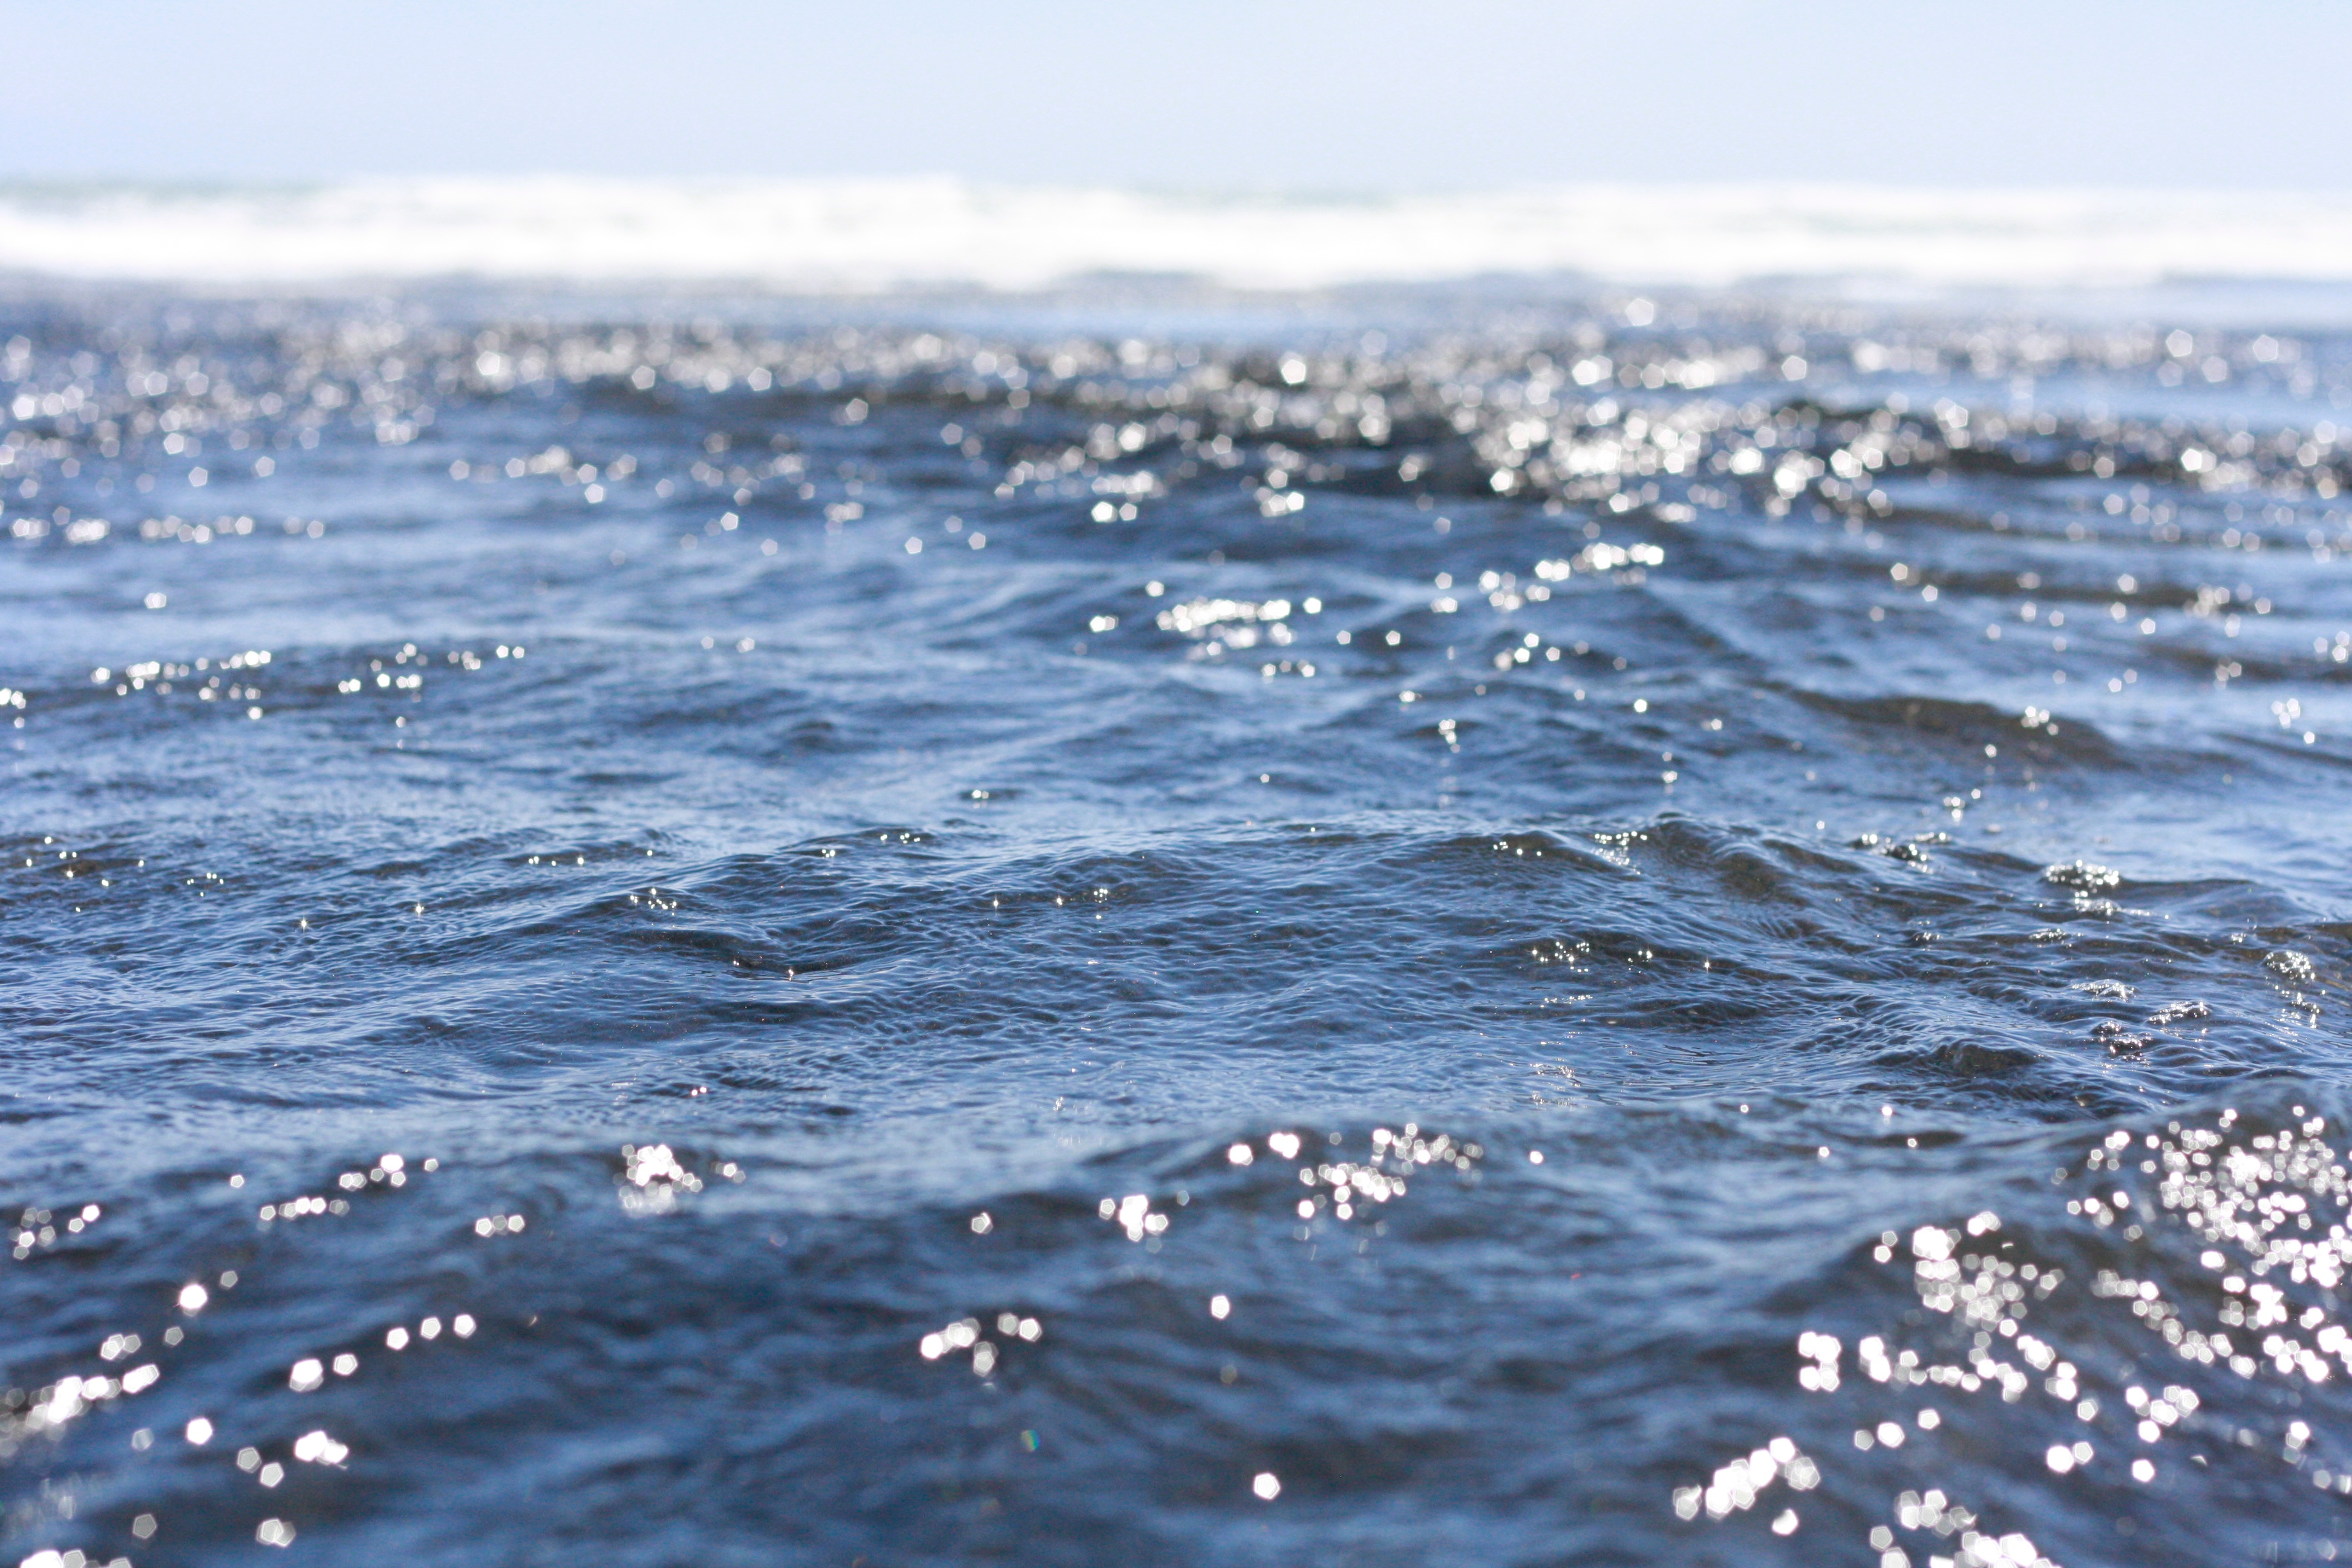
beach, sea, coast, water, sand, ocean, horizon, shore, wave, wind, body of water, mudflat, wind wave